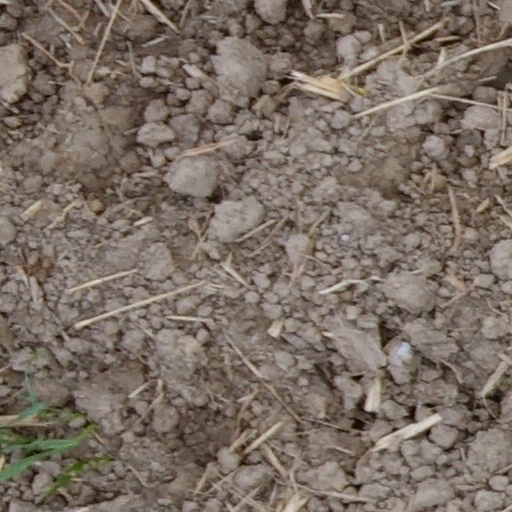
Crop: wheat